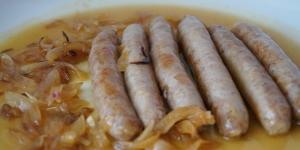
salchichas frescas con cebolla y vino blanco